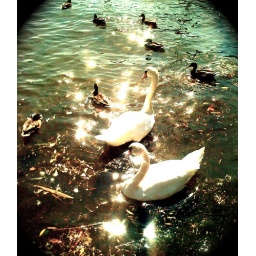
Further down the river I'm floating down a river I'm in this boat alone